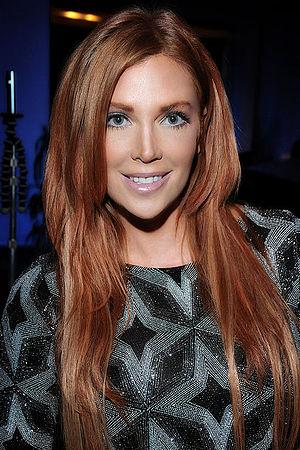
Angelica Bridges est une actrice américaine et mannequin, née le 20 novembre 1970 à Harrisonville, Missouri.